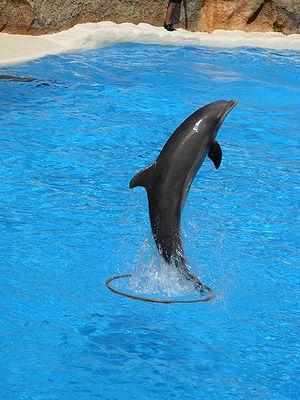
Le grand dauphin également appelé souffleur, dauphin à gros nez ou tursiops est un cétacé à dents appartenant à la famille des Delphinidae. C'est l'espèce la mieux connue de sa famille, notamment parce qu'elle a été longuement étudiée en captivité et, à l'état naturel, le long des côtes qu'elle fréquente. C'est aussi l'une des rares espèces de dauphins à pouvoir survivre pendant un temps aux conditions de vie controversées des delphinariums. C'est celle que le grand public associe généralement aux dauphins. On la reconnaît à son « sourire » assez caractéristique, dû aux plis de son rostre.